Royal Australian Naval Bridging Train

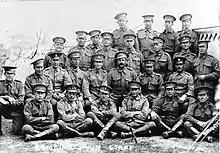
The RANBT Staff circa 1915.

Command of the Train was given to Lieutenant Commander Bracegirdle, with Lieutenant (later, Commander) Thomas Bond as his First Lieutenant. Both officers had been involved in the surrender of German New Guinea, Bond had led the attack on the wireless station, and Bracegirdle had been left in command of the garrison when Commander Beresford was evacuated for medical treatment. The two officers were appointed on 24 February 1915.